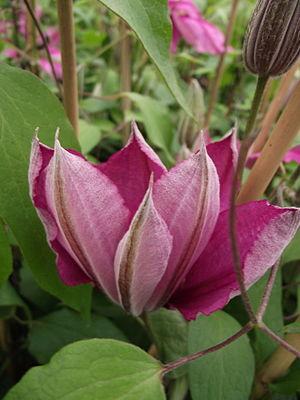
Clematis patens 'Evifive' Libération
La clématite patens 'Evifive' PBR & PPaf, est un cultivar de clématite obtenu en 1989 par Raymond Evison en Angleterre. Elle porte le nom commercial de clématite patens Liberation 'Evifive' PBR & PPaf. Elle apparait pour la première fois au catalogue de Raymond Evison en 1995.